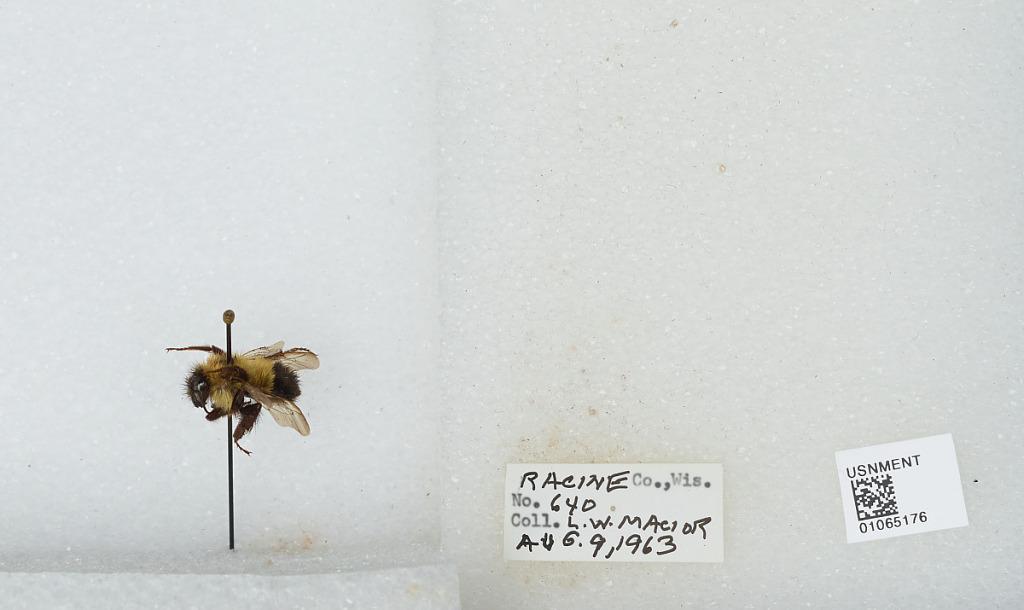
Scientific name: Bombus (Bombus) affinis Cresson
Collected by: L. Macior
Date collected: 1963-8-9
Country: United States
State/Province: Wisconsin
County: Racine
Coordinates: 42.78, -87.76